Liisa Past

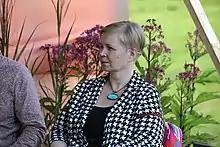
Past at Arvamusfestival in 2021

Liisa Past (born 1 May 1980) is an Estonian civil servant, political, communication and cyber security expert.